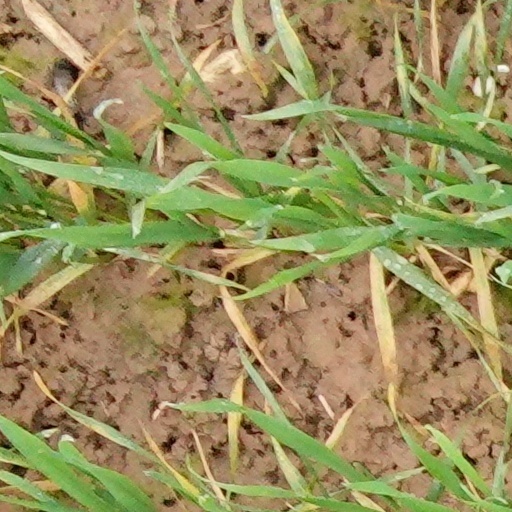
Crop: wheat